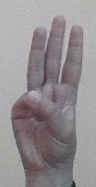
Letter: thaa